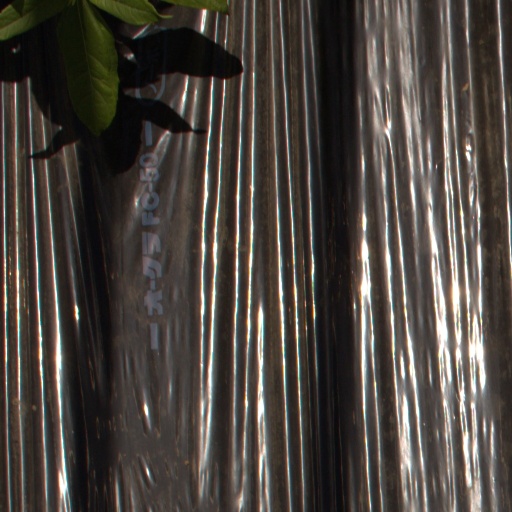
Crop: Jerusalem artichoke